Hoshi Tōru

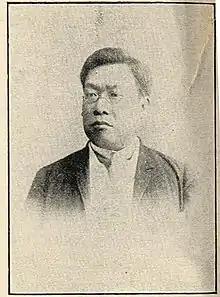
Hoshi Tōru in 1898

was a Japanese politician and cabinet minister in Meiji period Japan.